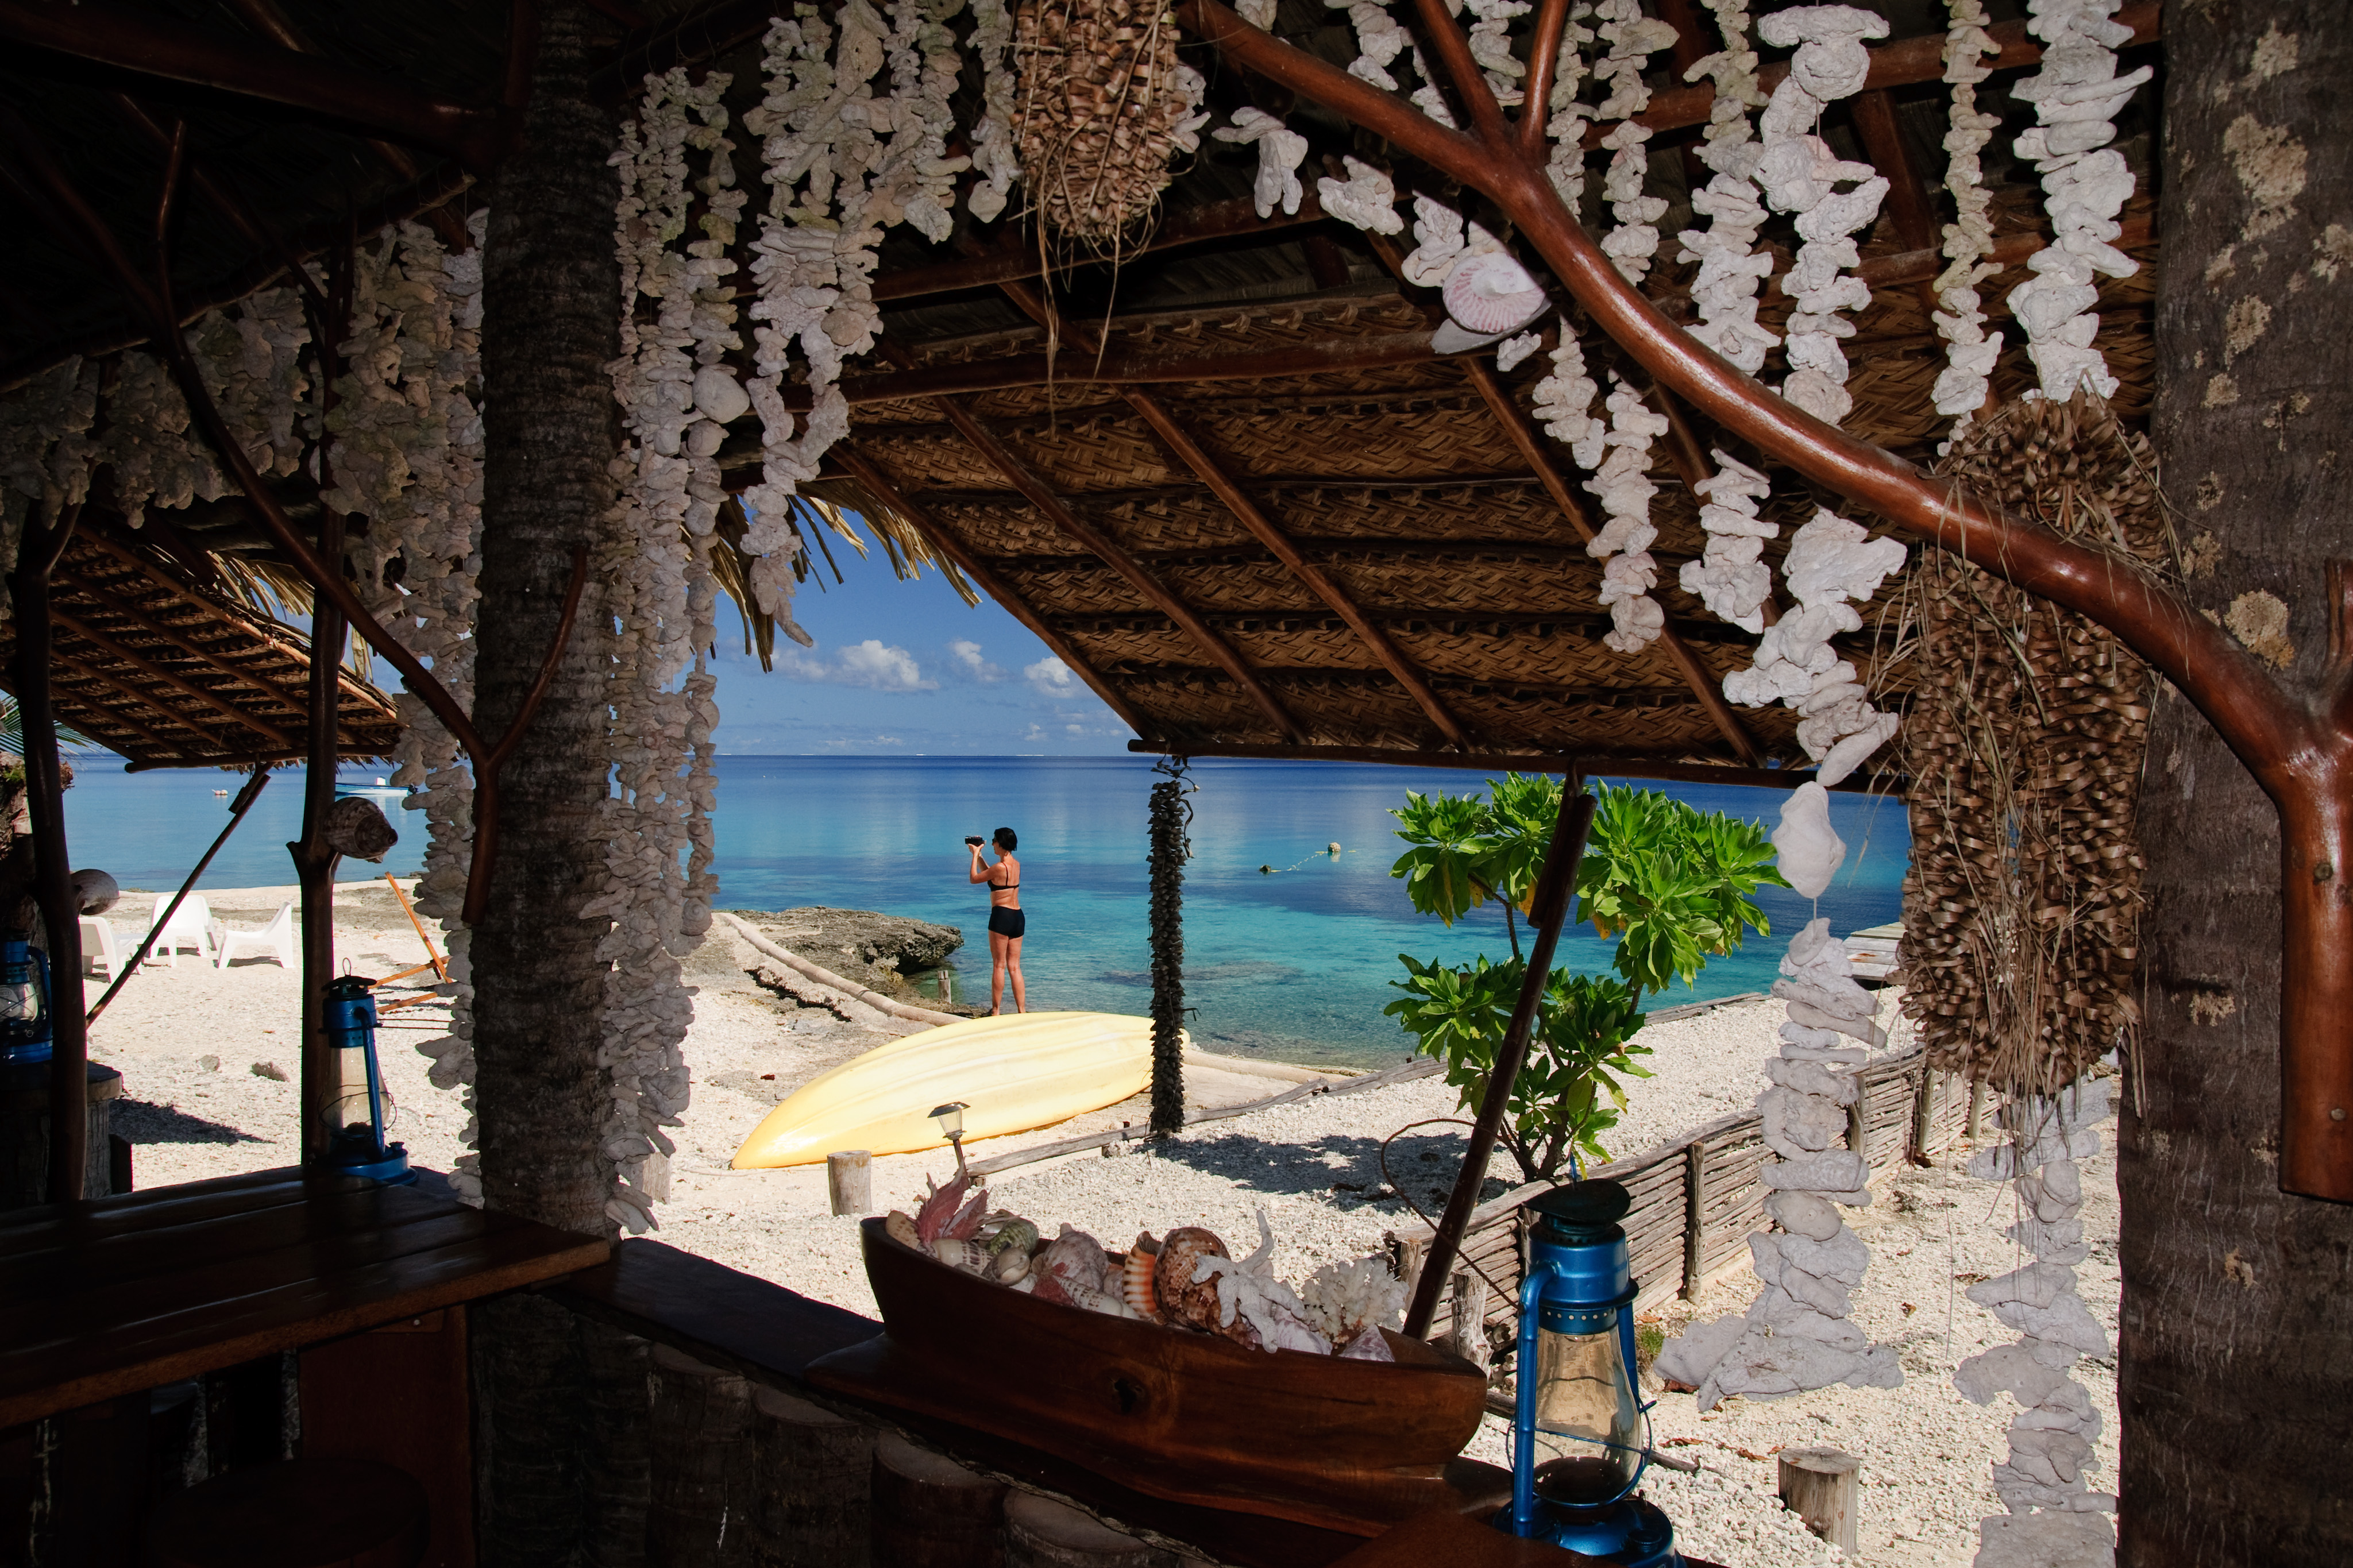
villa, mansion, house, home, cottage, nikon, tourism, resort, estate, d300, polinesia, fakarava